The Singing Sheriff

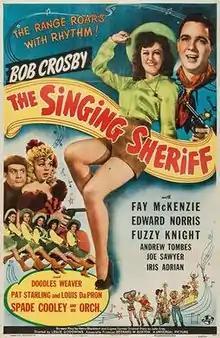
Theatrical release poster

The Singing Sheriff is a 1944 American Western comedy film directed by Leslie Goodwins and written by Henry Blankfort and Eugene Conrad. The film stars Bob Crosby, Fay McKenzie, Fuzzy Knight, Iris Adrian, Samuel S. Hinds, Edward Norris, Andrew Tombes and Joe Sawyer. The film was released on October 6, 1944, by Universal Pictures.